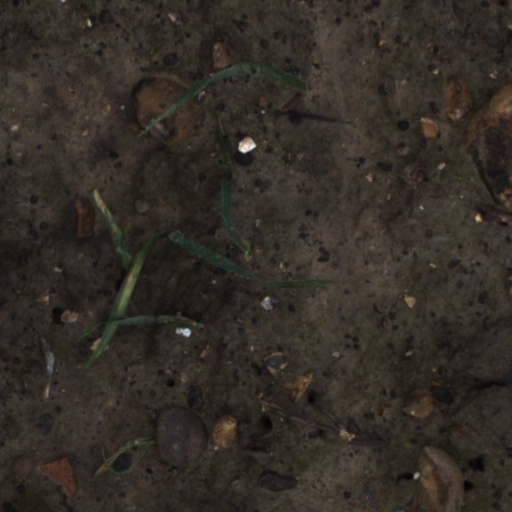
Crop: wheat